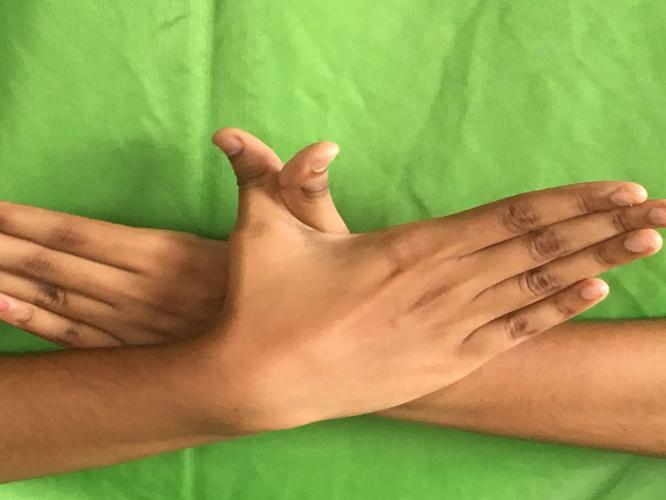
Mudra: Garuda
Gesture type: double_hand